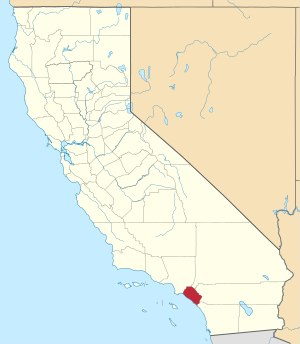
Orange County (Californien)
Orange Countys placering i Californien
Orange County er et amerikansk county i den sydlige del af Californien. Det administrative centrum er byen Santa Ana. Med et anslået indbyggertal på 3 mio. i 2005 er Orange County det næstmest folkerige county i Californien og USAs femte mest folkerige. Orange County har et samlet areal på 2.455 km². Amtet er kendt for sin rige, politisk konservative befolkning, selv om dette i virkeligheden ikke er så generelt. Derudover er Orange County et turistmål, da Disneyland hører hjemme her.